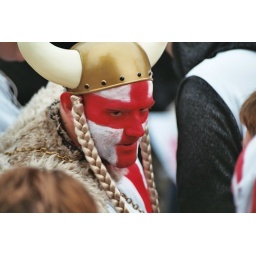
Hardcore English Rugby team supporter I spotted in the crowd at the 2003 Rugby world cup in Sydney.